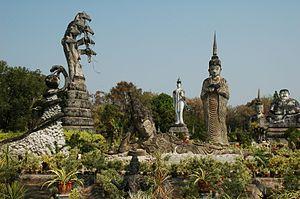
Sala Keoku est un parc de sculptures situé à Nong Khai, Thaïlande. Le parc est l'ouvrage du mystique Luang Pu Bunleua Sulilat, qui a acheté le terrain en 1978 quand il fut exilé de son Laos natal. Synthétisation des idéologies bouddhistes et hindoues, des Bouddhas, des déesses souvent armées, des serpents nâga et toutes sortes d'hybrides mi-humain, mi-animal dominent le paysage.